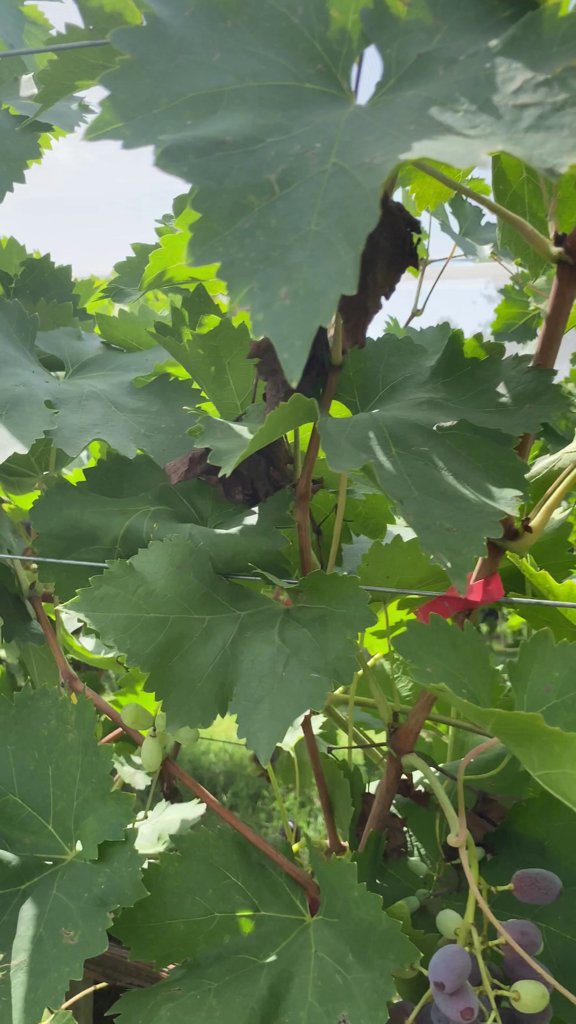
Berries visible: 27
Grape clusters: 3